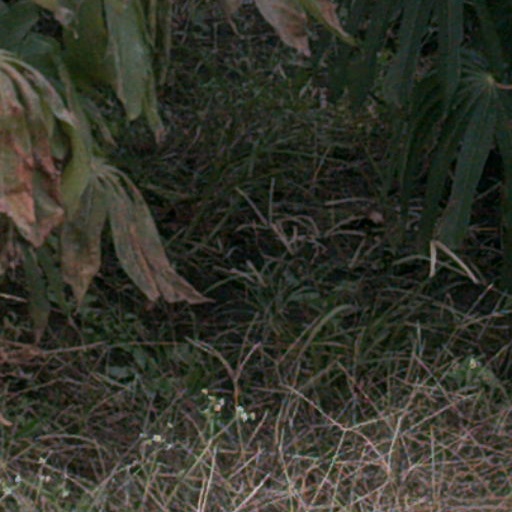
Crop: cassava